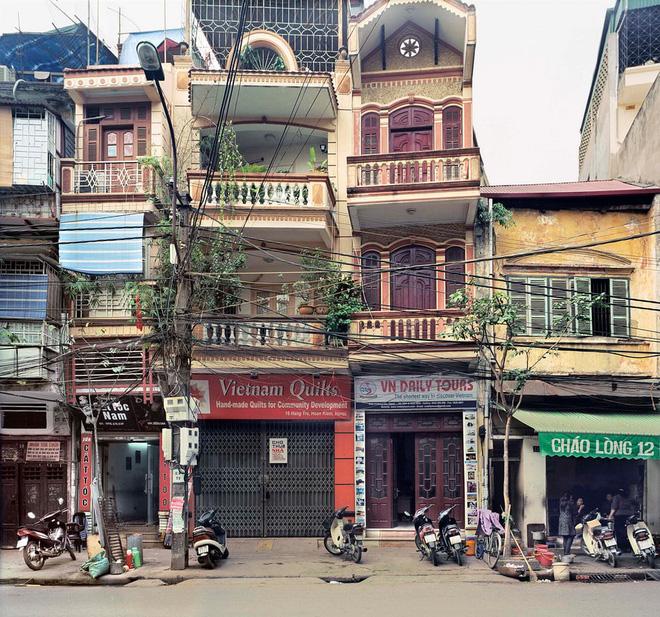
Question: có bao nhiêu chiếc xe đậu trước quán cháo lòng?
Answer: có hai chiếc xe đậu trước quán cháo lòng